Nada al-Nashif

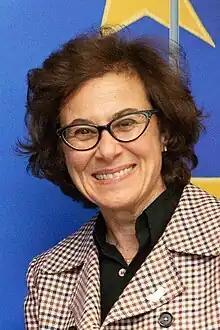
Nada al-Nashif in 2023

Nada al-Nashif is a Jordanian public servant who has been appointed as Deputy High Commissioner for Human Rights from January 2020. From 2015 until 2019, she served as Assistant Director-General for Social and Human Sciences at UNESCO.